Sculpture of Mongolia

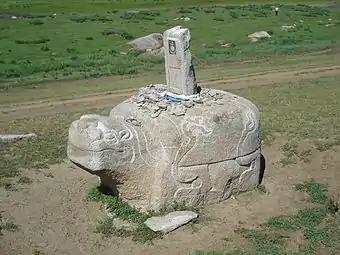
Stone tortoise of Karakorum

The Turks were the first among the Central Asian peoples to develop a phonetic script. Stelae with texts written in the runic Orkhon script devoted to Tonyukuk, Bilge Khagan and Kul Tegin are found in the central regions of Mongolia. These texts telling about the wars which the militant Turks fought to defend their national freedom from alien enemies were first read by N. M. Yadrintsev and Wilhelm Tomson in the 1980s.